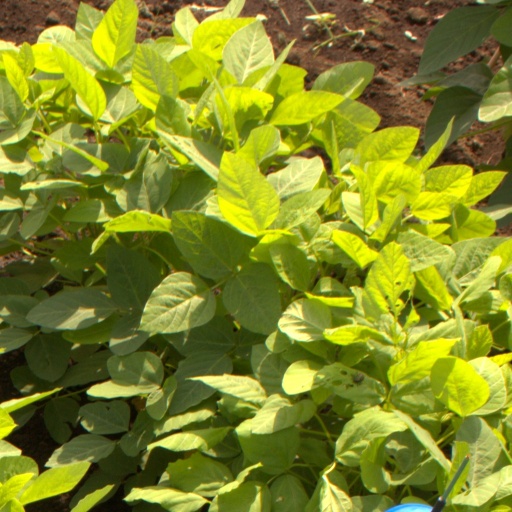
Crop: soybean